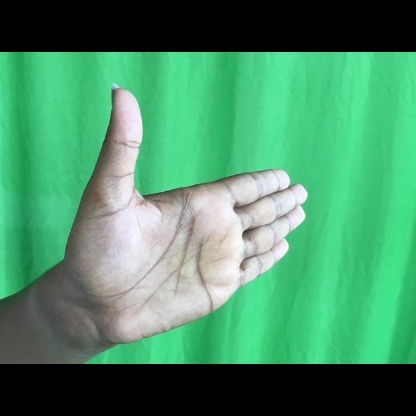
Mudra: Ardhachandran